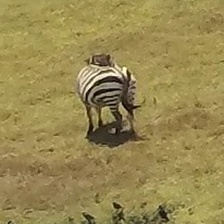
Pose orientation: back